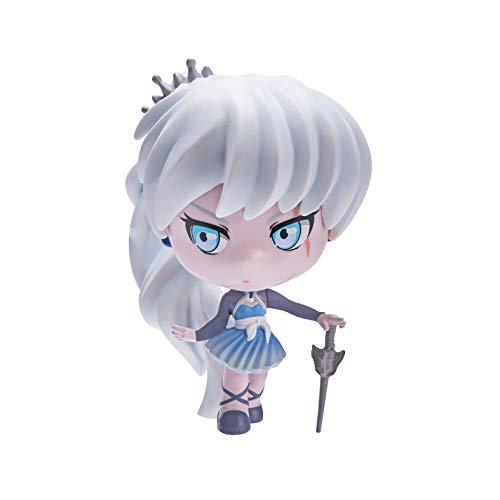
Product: RWBY Weiss Schnee Collectible Figure
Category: Toys & Games | Toy Figures & Playsets | Action Figures
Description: Great Condition.
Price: $14.21
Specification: ProductDimensions:3x3x3.5inches|ItemWeight:8.8ounces|ShippingWeight:8.8ounces(Viewshippingratesandpolicies)|ASIN:B07LC8Q83T|Itemmodelnumber:RWB0103